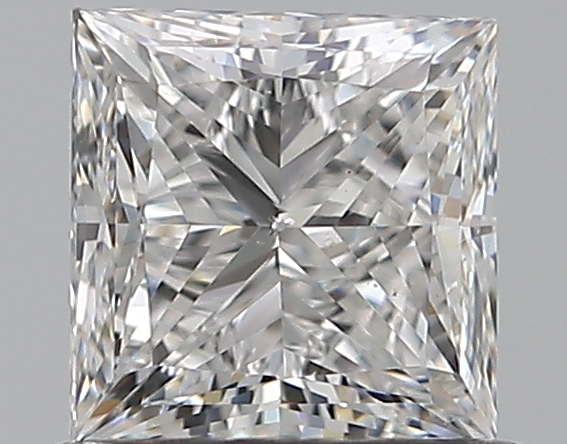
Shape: princess
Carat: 0.8
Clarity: SI1
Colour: E
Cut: VG
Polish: VG
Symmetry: VG
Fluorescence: N
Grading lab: GIA
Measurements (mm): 4.96 x 4.83 x 3.57